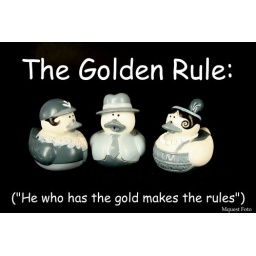
ducks in black 060